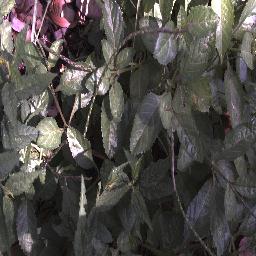
Label: snake_weed